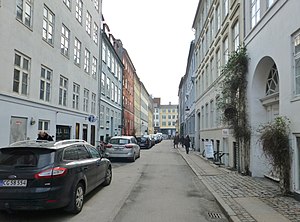
Peder Hvitfeldts Stræde
Peder Hvitfeldts Stræde set fra Rosengården.
Peder Hvitfeldts Stræde er en gade i Indre By i København, der går fra Rosengården ved Kultorvet til Krystalgade. Navnet kendes fra 1581 som Peder Huidfeldzstrede, senere Huitfeldtstræde. Gaden er opkaldt efter adelsmanden Peder Huitfeldt til Engestofte, der havde en gård i området, og som var Norges kansler i årene 1547–1565.